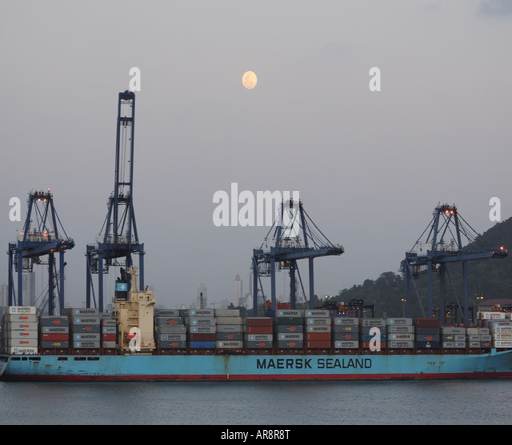
on the side the moon rises over the tall cranes that load and unload cargo